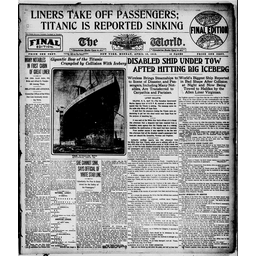
Label: paper